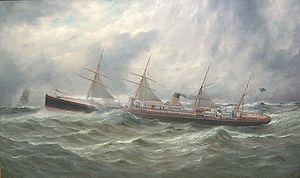
Plus de 90 navires à vapeur ont servi la White Star Line entre le tout premier vapeur de la compagnie, le Royal Standard en 1863, et son dernier paquebot, le Georgic mis en service en 1932. Ce sont en grande majorité des paquebots, auxquels s'ajoutent quelques cargos et navires mixtes, ainsi que plusieurs transbordeurs. Avec les années, la taille des paquebots et leur vitesse a évolué, au fil des innovations technologiques. De paquebots de taille modeste propulsés à la voile et la vapeur comme le premier Oceanic, la compagnie est finalement arrivée à posséder le plus gros paquebot du monde pendant plus de dix ans avec le Majestic.
Le SS Adriatic est un paquebot transatlantique britannique de la White Star Line mis en service en 1872 avec son sister-ship, le Celtic. C'est l'un des deux navires de la White Star Line qui ont porté ce nom, le second ayant été lancé en 1907. L’Adriatic connaît une carrière ponctuée d'incidents avant d'être démoli en 1899
Le Celtic est un paquebot transatlantique construit pour la White Star Line par les chantiers navals Harland & Wolff de Belfast. Dernier navire de la classe Oceanic, il devait à l'origine se nommer Arctic, mais ce nom a été rapidement modifié car il faisait écho à un naufrage meurtrier. Mis en service en 1872, le Celtic sert durant le plus gros de sa carrière sur la ligne de Liverpool à New York.
Edward John Smith, né le 27 janvier 1850 à Hanley et mort le 15 avril 1912 dans l'Océan Atlantique, est un marin britannique. Élevé dans un milieu populaire, il quitte tôt l'école pour s'engager dans la marine marchande. Après avoir obtenu son brevet de capitaine au long cours, il entre au service de la White Star Line, prestigieuse compagnie britannique. Il gravit rapidement les échelons, et obtient en 1887 son premier commandement à bord du Celtic. Il commande par la suite de nombreux navires de la compagnie, notamment le Majestic, qu'il commande pendant plus de sept ans.
La White Star Line est une des principales compagnies maritimes britanniques entre la fin du XIXᵉ siècle et le début du XXᵉ siècle, surtout connue pour avoir été copropriétaire du Titanic. Si elle se centre principalement sur l'exploitation de paquebots sur la ligne transatlantique, elle possède également un certain nombre de paquebots mixtes desservant d'autres points du globe, notamment l'Australie et la Nouvelle-Zélande.
Le Coptic est un paquebot-mixte de la White Star Line mis en service en 1881. Jumeau de l'Arabic, il est construit par les chantiers Harland & Wolff pour être affrété sur la ligne du Pacifique par l'Occidental and Oriental Steamship Company; il effectue cependant sa traversée inaugurale sur la ligne de l'Atlantique Nord avant de partir pour celle de Hong Kong à San Francisco en 1882.
La classe Oceanic est une classe de six paquebots transatlantiques britanniques construits au début des années 1870 pour la White Star Line. Commandés par Thomas Henry Ismay lors de sa reprise de la compagnie, ils se distinguent par une conception innovante, notamment dans leurs formes effilées et leurs installations plus sophistiquées que celles des paquebots de leur époque. Mis en service entre 1871 et 1872, ils ont pour noms Oceanic, Atlantic, Baltic, Republic, Adriatic et Celtic.
L'Arabic est un paquebot-mixte britannique de la White Star Line mis en service en 1881. Commandé aux chantiers Harland & Wolff de Belfast sous le nom d'Asiatic avant de prendre son nom définitif, il est le tout premier navire de la compagnie à avoir une coque en acier plutôt qu'en fer. À l'origine construit comme un cargo pouvant transporter du bétail et des marchandises, il dispose d'installations modulables permettant de transporter des émigrants à la place de la cargaison, et quelques passagers plus fortunés.
L'Oceanic est un paquebot transatlantique britannique à voile et à vapeur mis en service en 1871 pour la White Star Line. C'est le premier navire construit pour la compagnie sous la direction de Thomas Henry Ismay, après le rachat de l'entreprise en faillite, à la fin des années 1860. Il marque également le début d'un partenariat de plus de soixante ans entre la compagnie maritime et les chantiers navals Harland & Wolff de Belfast, qui lui construisent cinq jumeaux.